The Smallest Penis in Brooklyn pageant

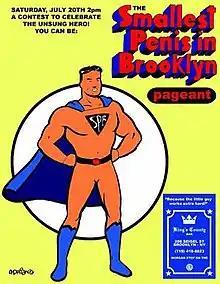
2013 poster

The first pageant played to a packed bar and became an Internet sensation, although mainstream media coverage was limited, possibly due to the graphic nature of the contest. Zachary Rice of Newport WA won the event with a little over 1” penis. Talk-show hosts Jay Leno and Conan O'Brien joked about the pageant in their monologues, and pop star Miley Cyrus lamented in a Tweet to "cosmopolitan.com" that she had missed the event, and expressed a (possibly facetious) desire to perform and host the next contest. Newspapers, radio stations, and Web sites around the globe featured stories about SPB, often accompanied by not-safe-for-work pictures. In June 2014, Kings County Bar hosted a second Smallest Penis in Brooklyn pageant.